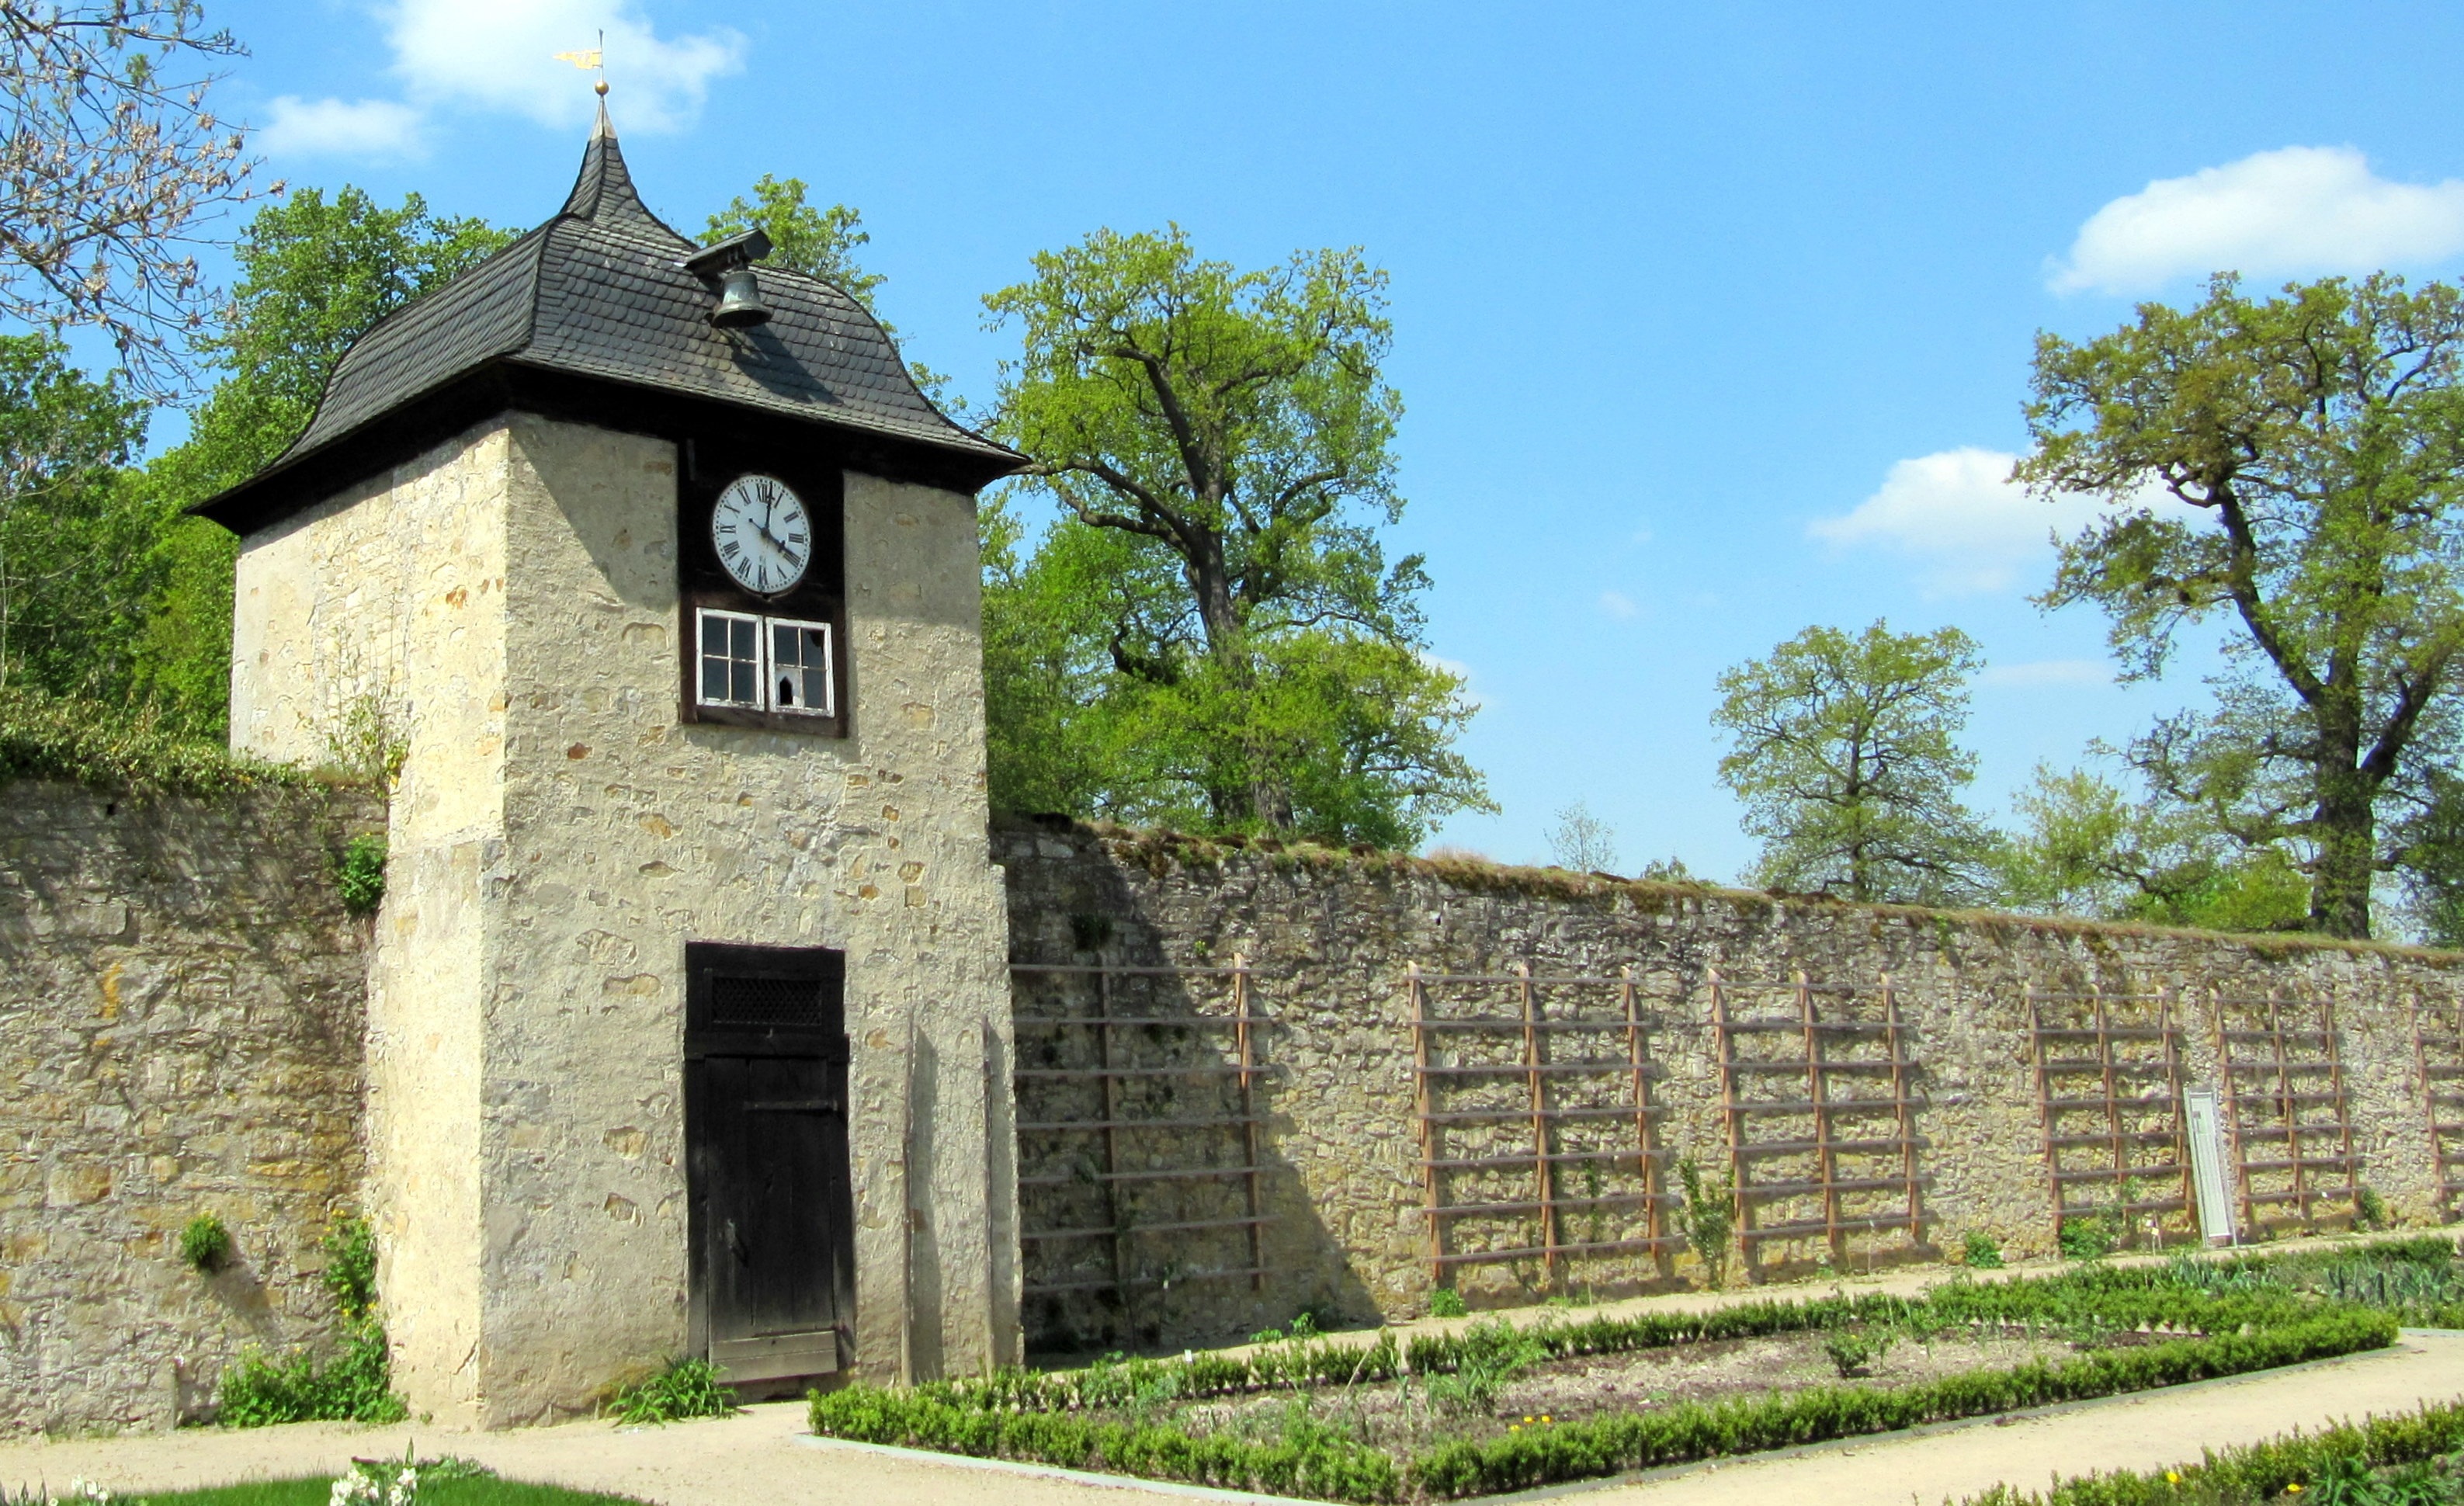
tree, grass, building, chateau, village, cottage, facade, property, chapel, medieval architecture, monastery, history, estate, historically, ancient times, historic site, dalheim